Kapitoil

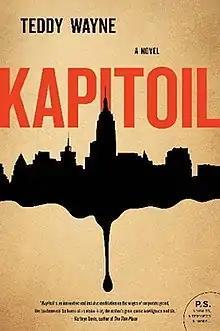
First edition

Kapitoil is a 2010 novel by Teddy Wayne published by Harper Perennial.